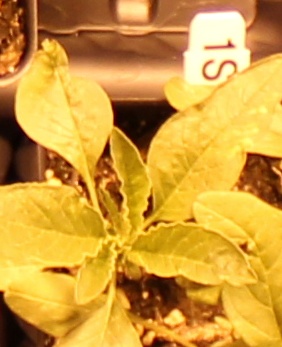
Label: Waterhemp